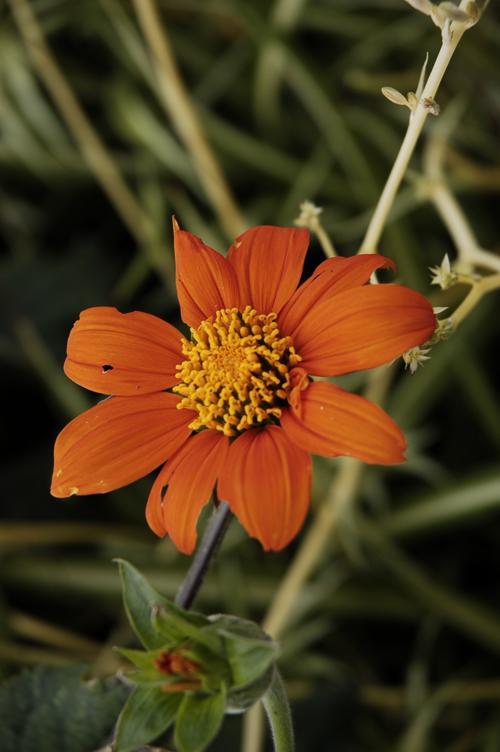
Label: orange dahlia